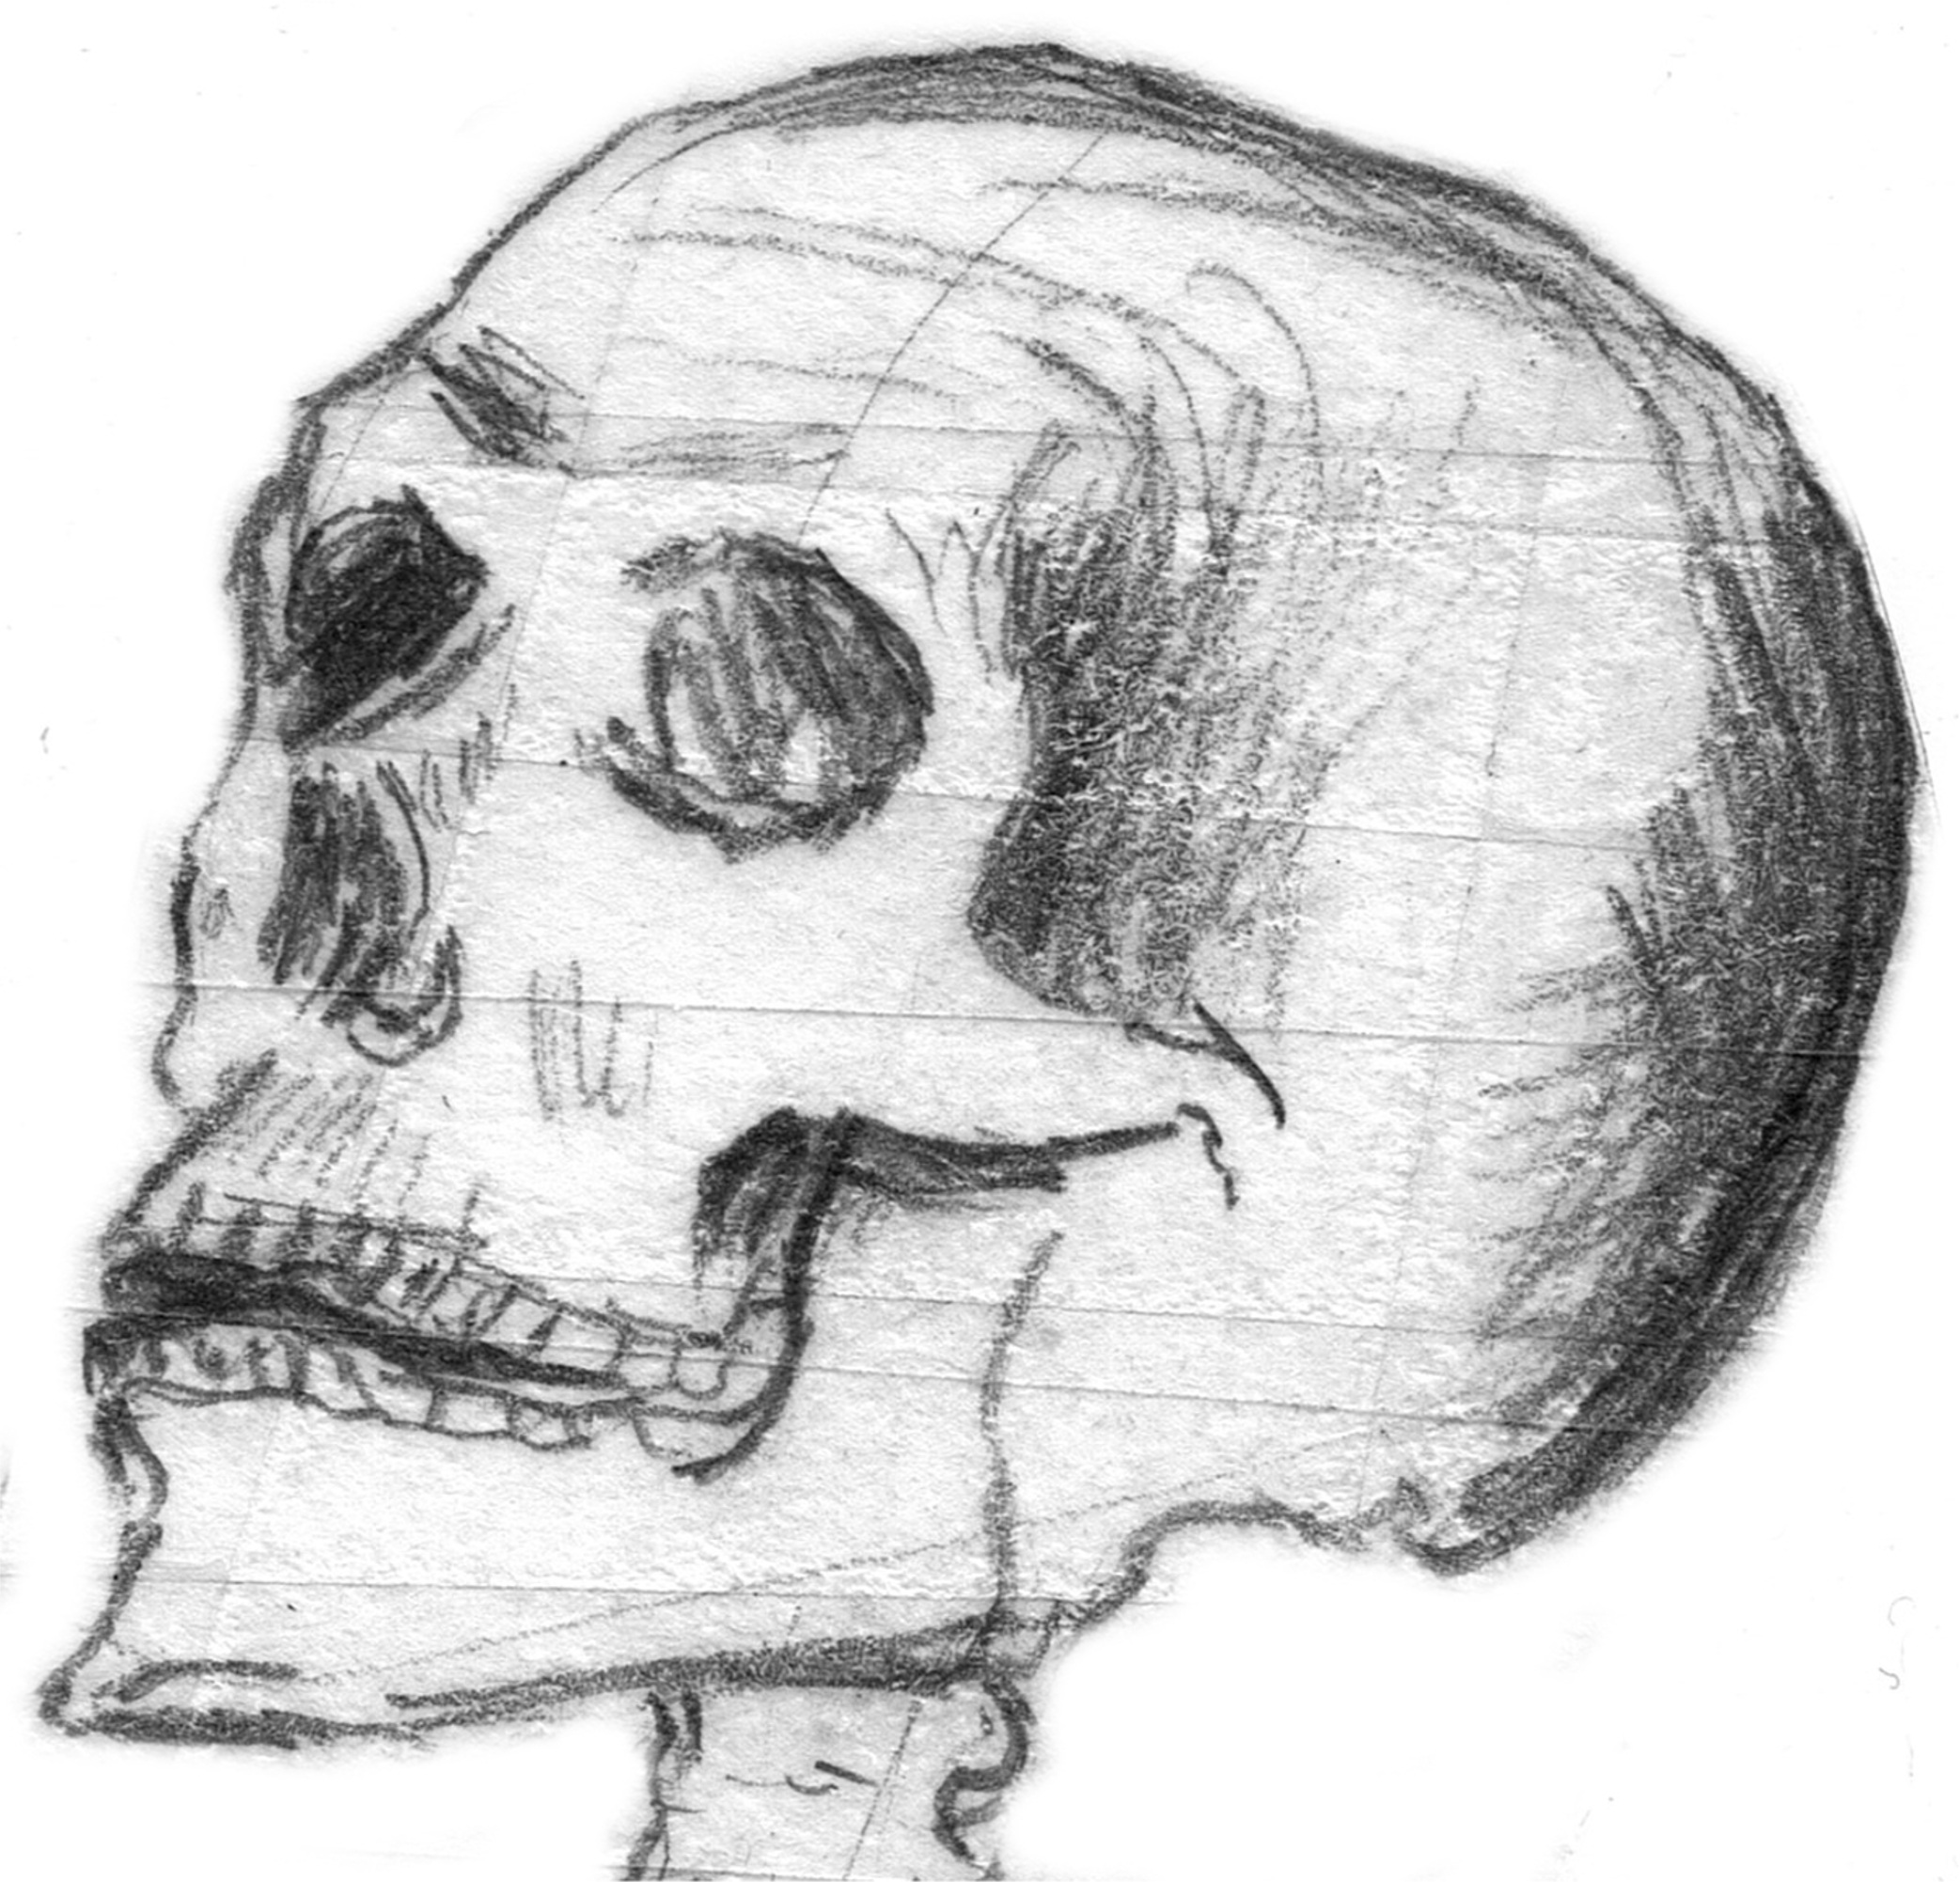
hand, black and white, halloween, dead, death, arm, skull, gothic, bone, human body, human anatomy, face, nose, scary, fear, sketch, drawing, illustration, head, weird, creepy, skeleton, anatomy, organ, horror, knochenmann, cartoon, pencil drawing, skull and crossbones, frightening, carcass, skull bone, homo sapiens, hand drawn sketch, figure drawing